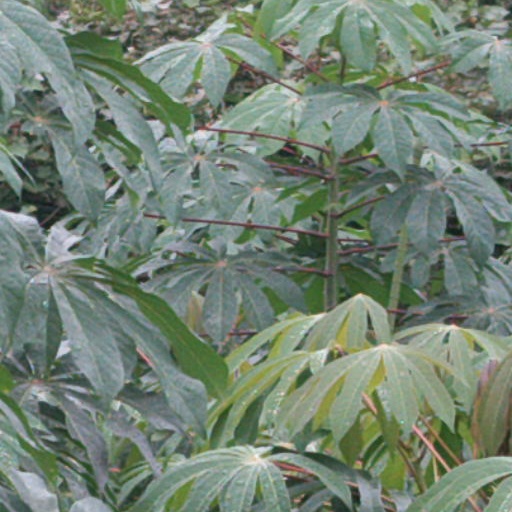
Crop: cassava